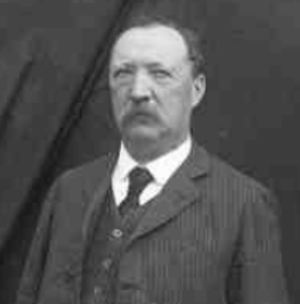
Théodore Decker (1851-1930), compositeur de musique religieuse, psaumes, cantiques
Théodore Decker, né le 3 novembre 1851 à Larochette et mort le 9 octobre 1930 à Vannes, est un musicien breton d'origine luxembourgeoise, compositeur de musique. Il compose notamment des psaumes et des cantiques.